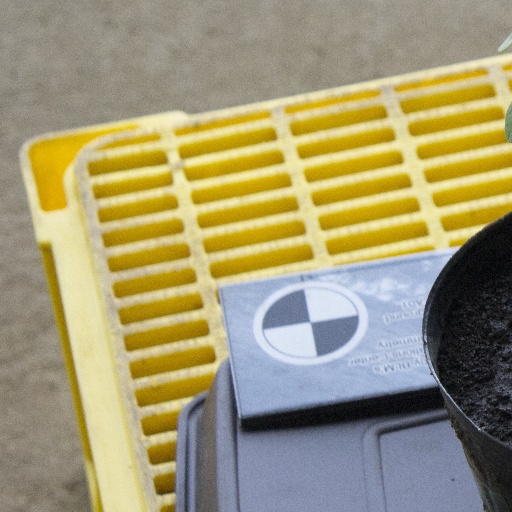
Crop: soybean